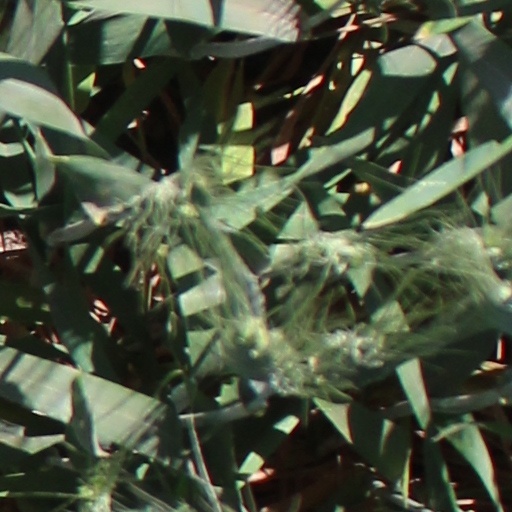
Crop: wheat